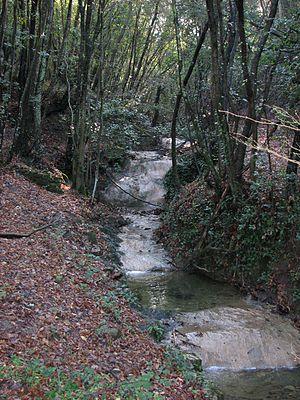
L’Ugione est un torrent qui prend sa source dans le massif de Livourne pour aller, 14 km plus loin, jusqu’à Stagno aux confins de Livourne et de Collesalvetti. Seul, le torrent Tora le surpasse en longueur. Le cours d’eau est typiquement de type torrentiel. Son débit est faible en hiver et quasi nul en été.